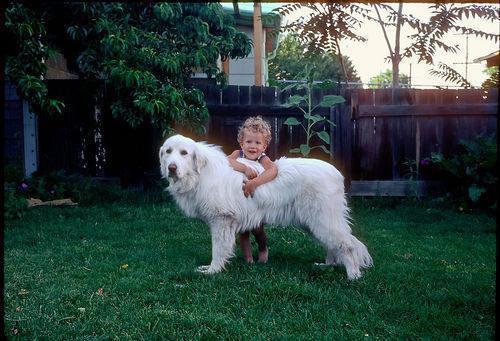
Great_Pyrenees